Embassy of Denmark, Washington, D.C.

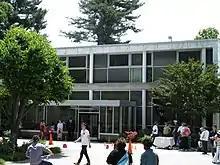
Ambassador's residence

The embassy building is perched on a hilltop, set back from the street, and houses both the Ambassador's residence and the chancellery. It is built to a simple and restrained Modernist design. Both the exterior and interior is clad in marble from Greenland.